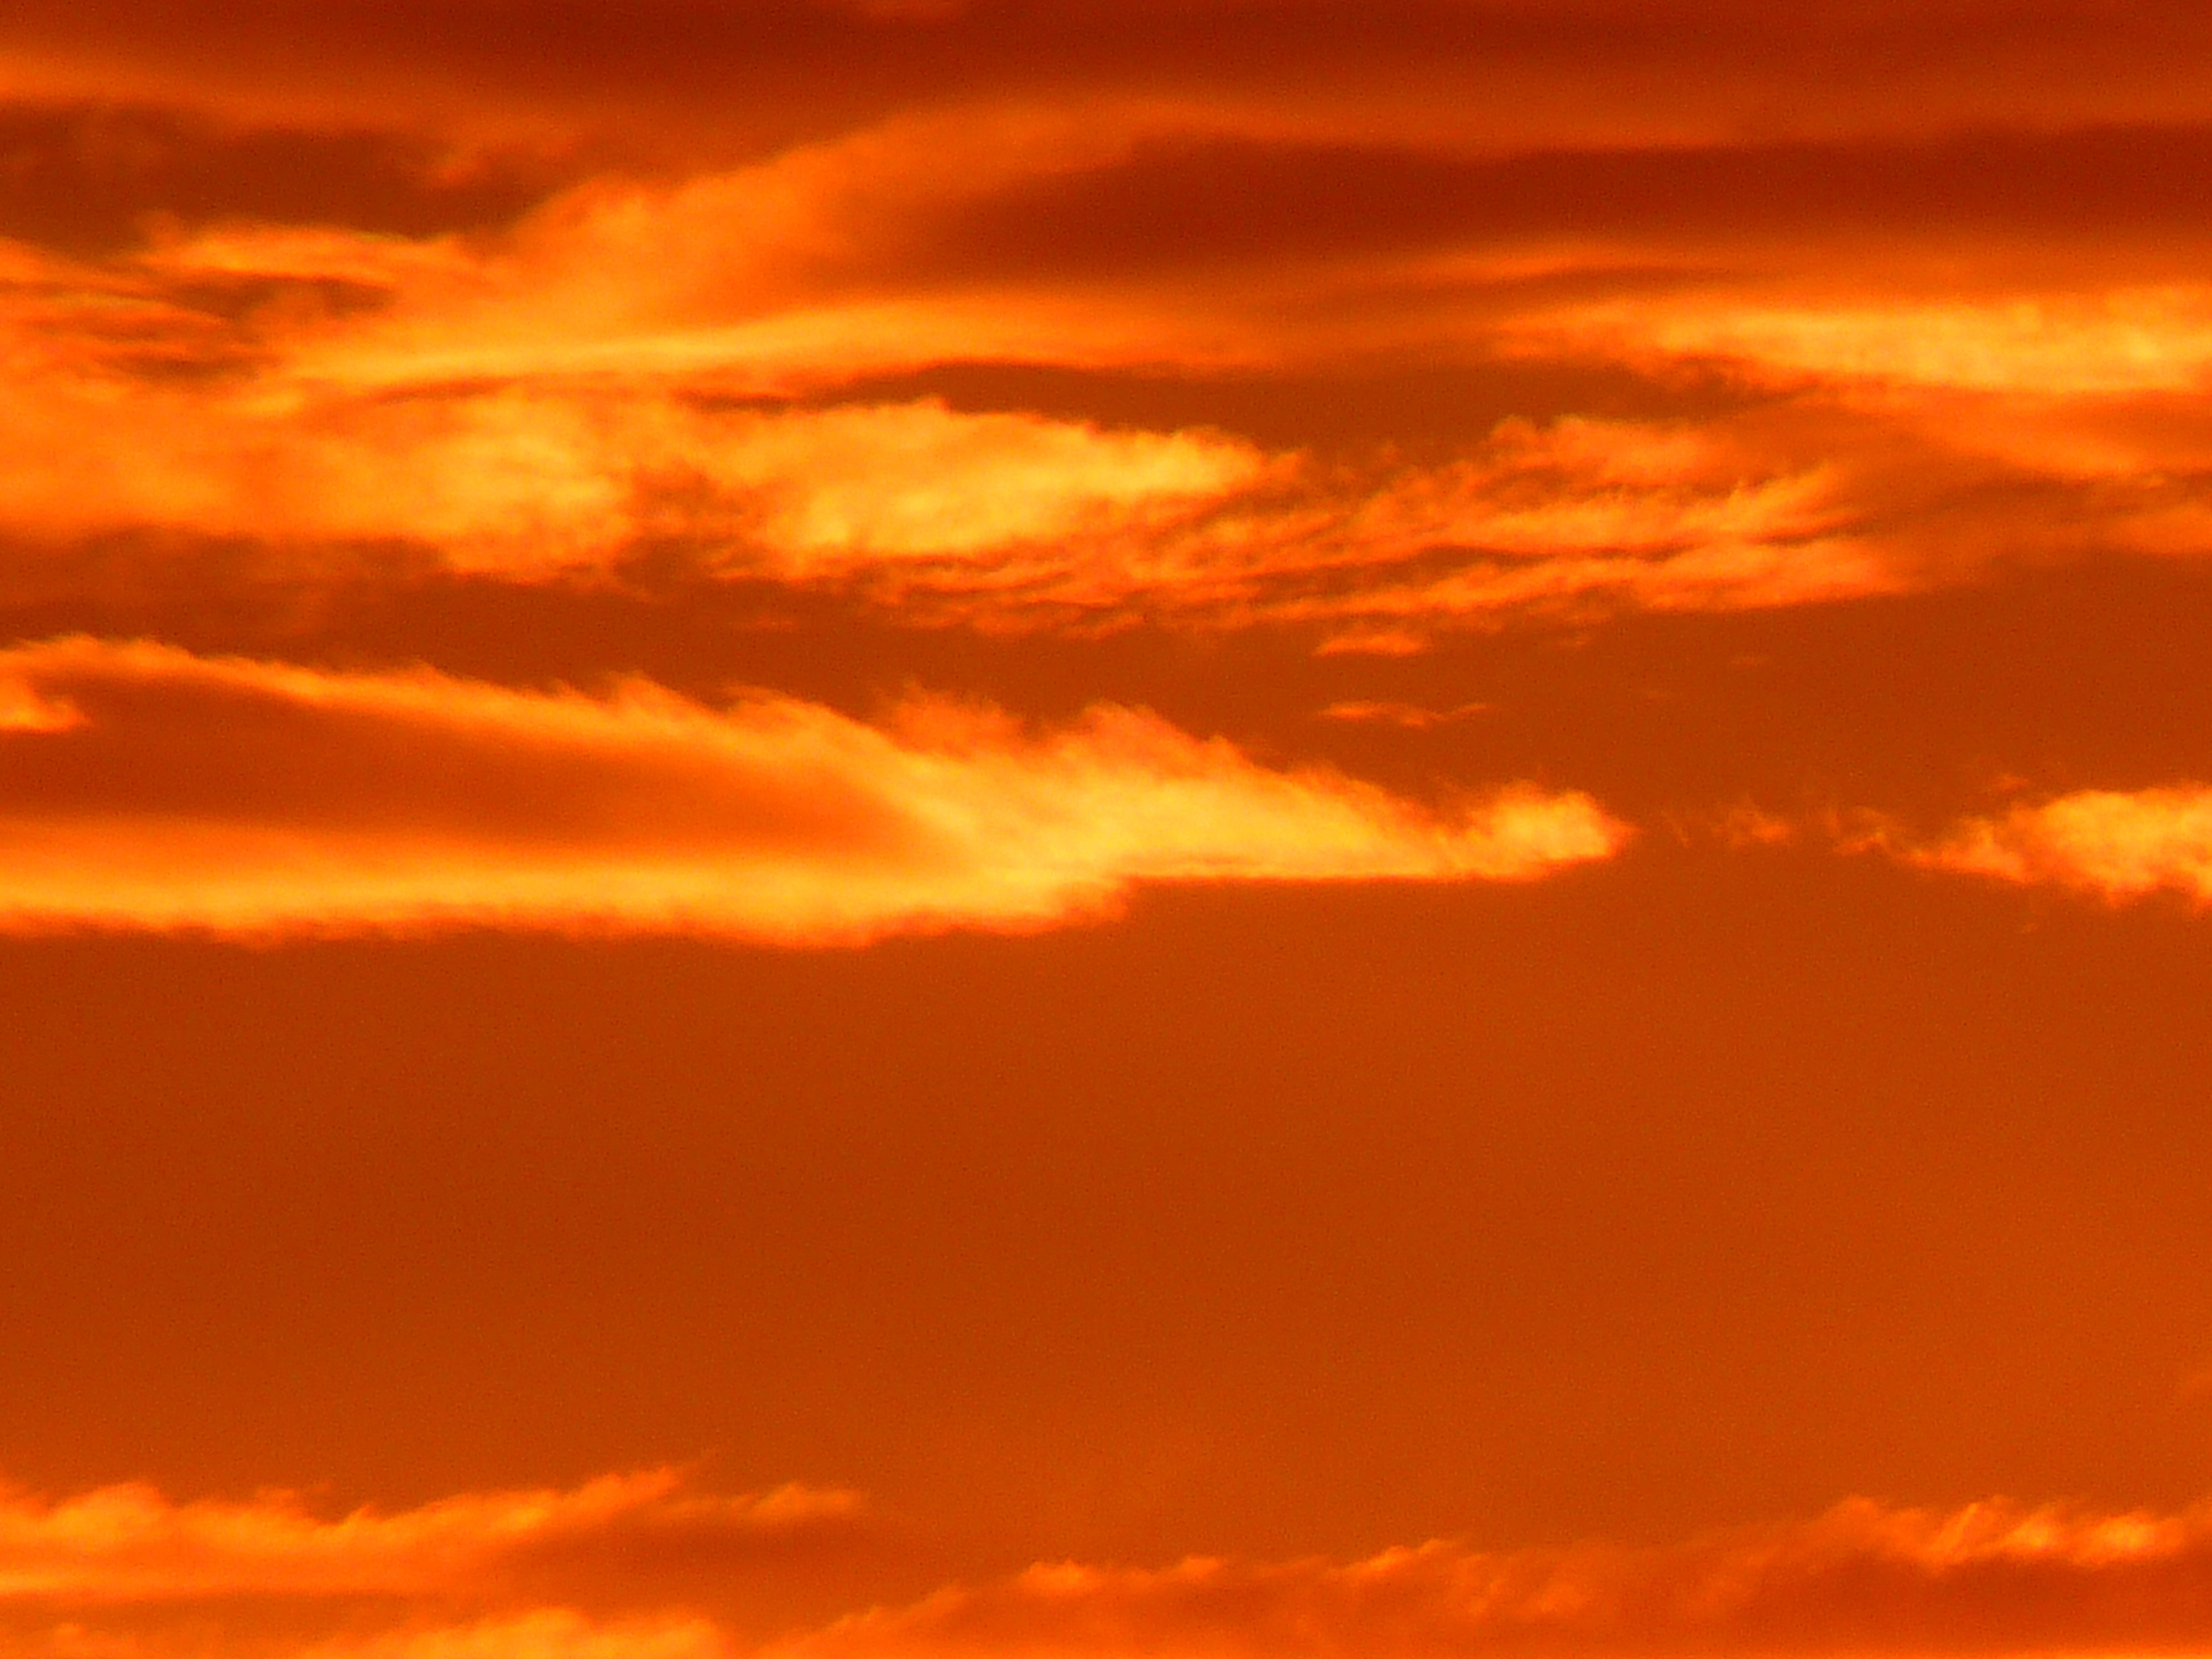
horizon, cloud, sky, sun, sunrise, sunset, sunlight, dawn, atmosphere, dusk, evening, golden, red, cumulus, fire, clouds, legendary, fiery, afterglow, burns, red sky at morning